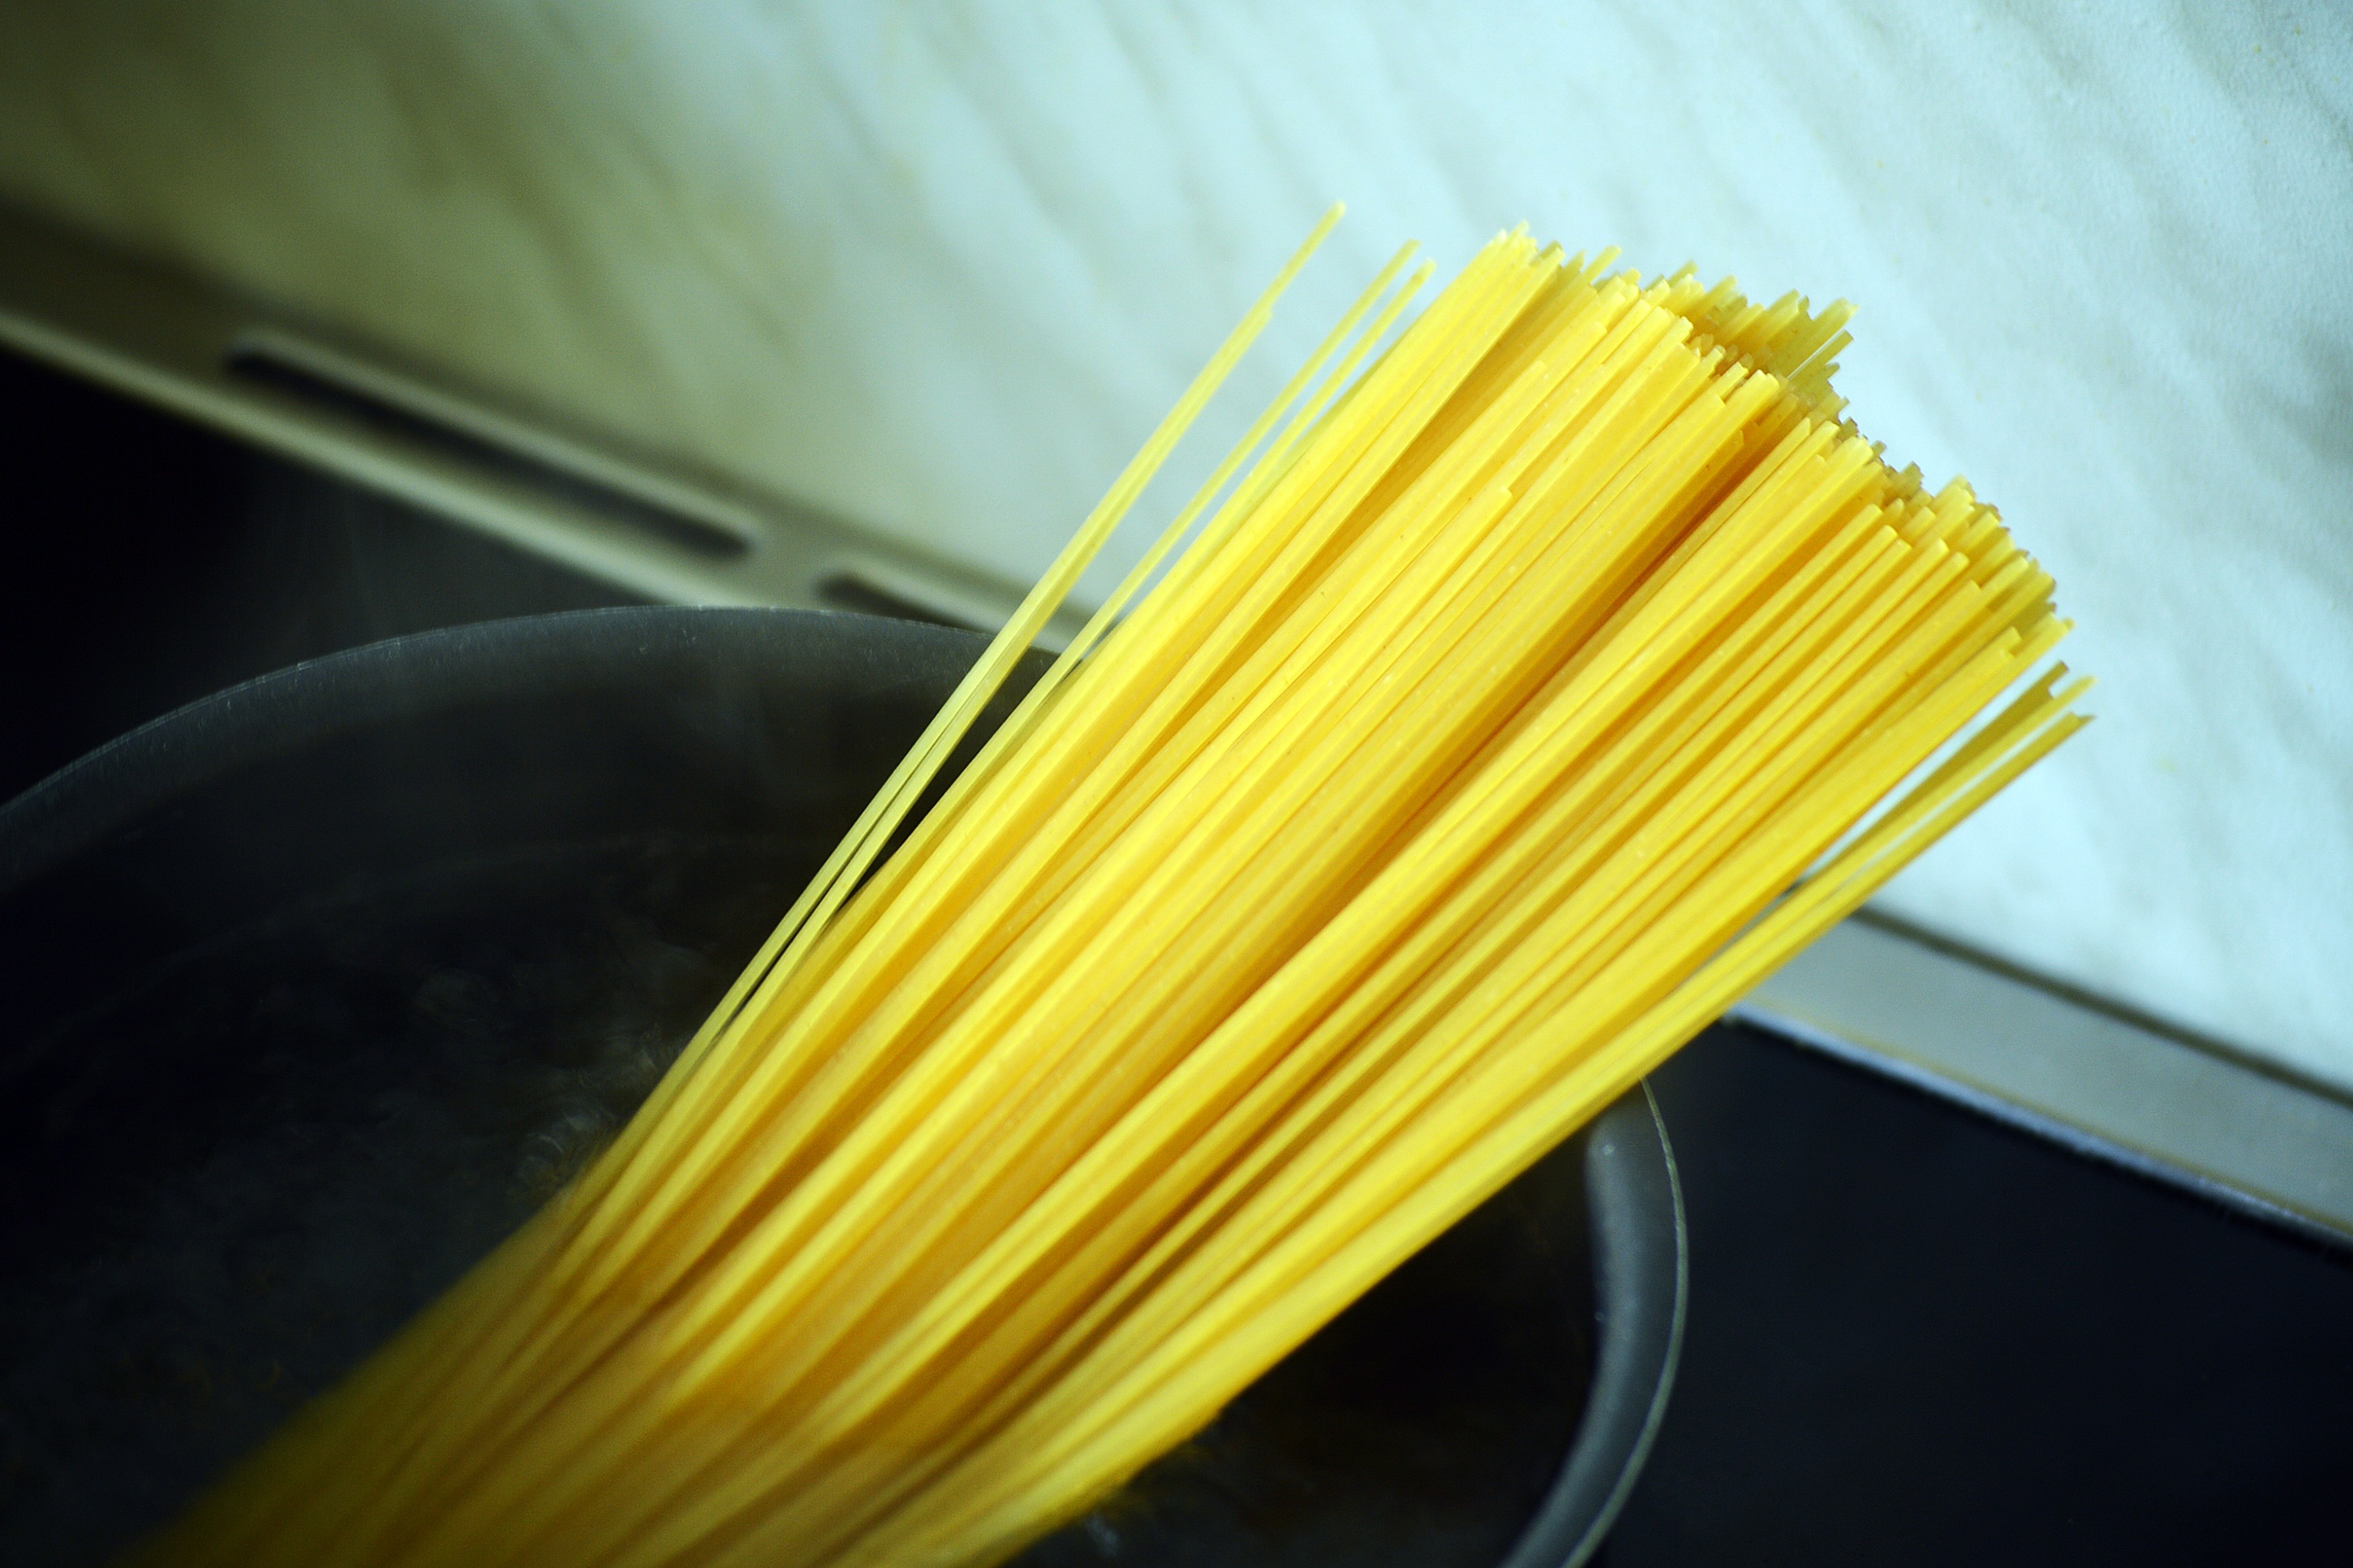
water, steam, pot, food, cooking, kitchen, yellow, cuisine, pasta, heat, preparation, material, cook, stove, noodles, cool image, dinner, hot, cool photo, spaghetti, italian, ingredients, preparing, boil, boiling